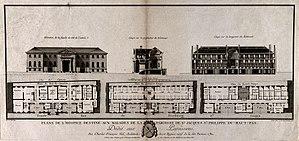
Charles François Viel né le 21 janvier 1745 à Paris et mort le 1ᵉʳ décembre 1819 dans la même ville est un architecte français. Il est chargé de la construction et de l’entretien des bâtiments de l’Hôpital général de Paris entre 1780 et 1790. Il est un théoricien de l'architecture.